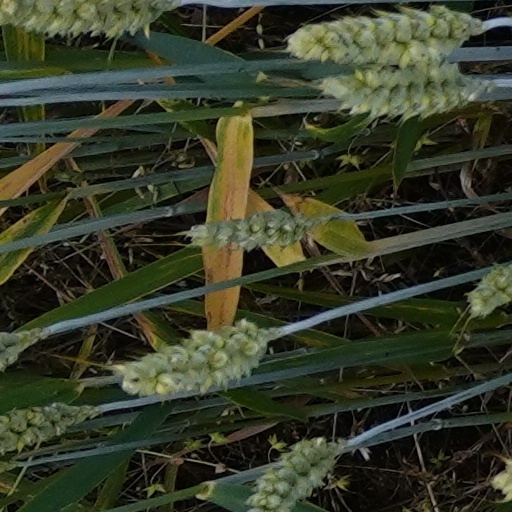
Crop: wheat